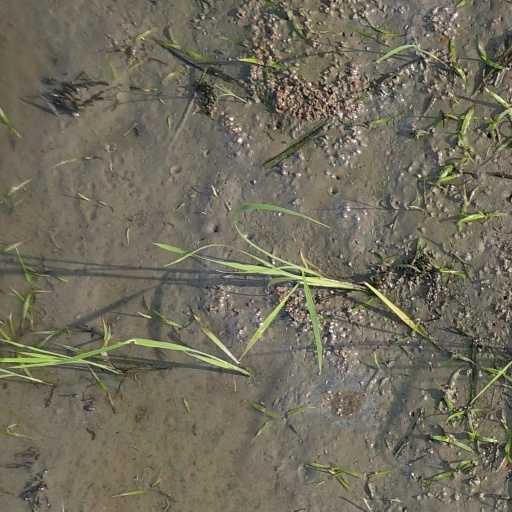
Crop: rice